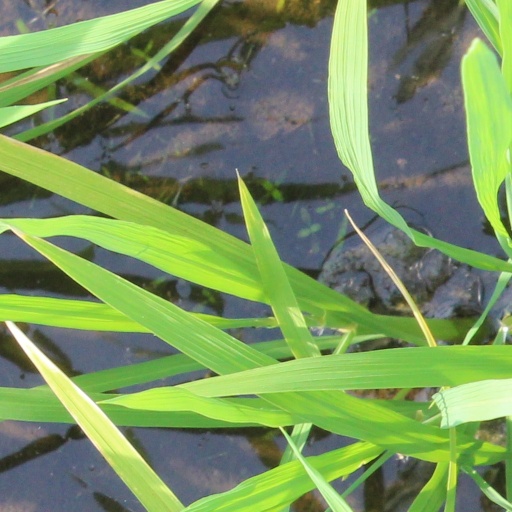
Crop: rice